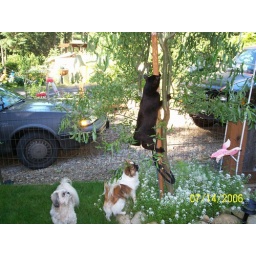
The dogs and cat playing in the grass,